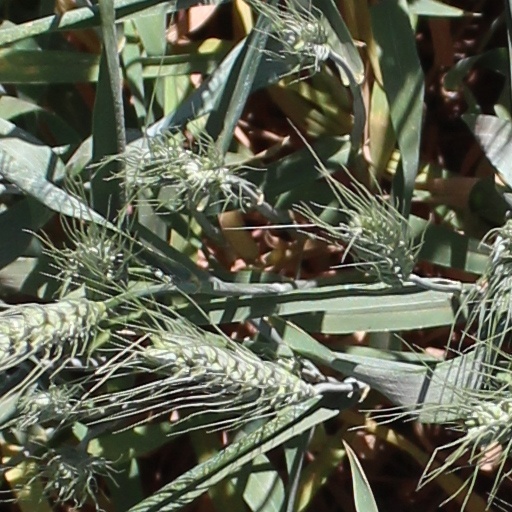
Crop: wheat